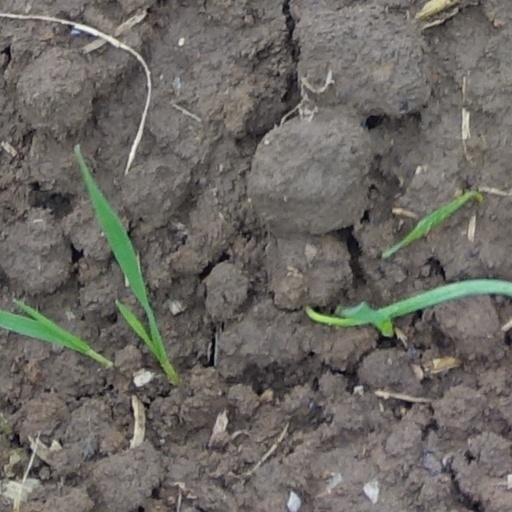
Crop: wheat